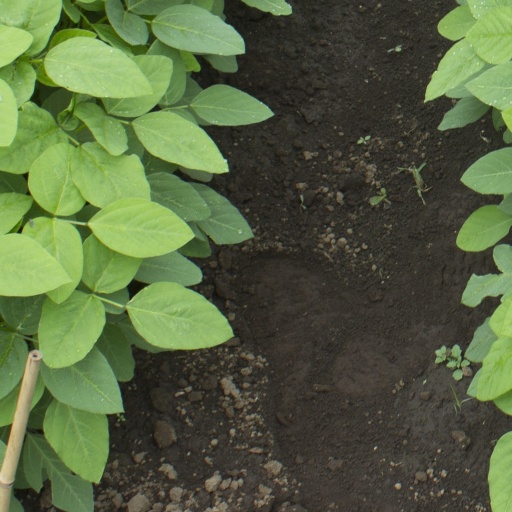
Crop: soybean